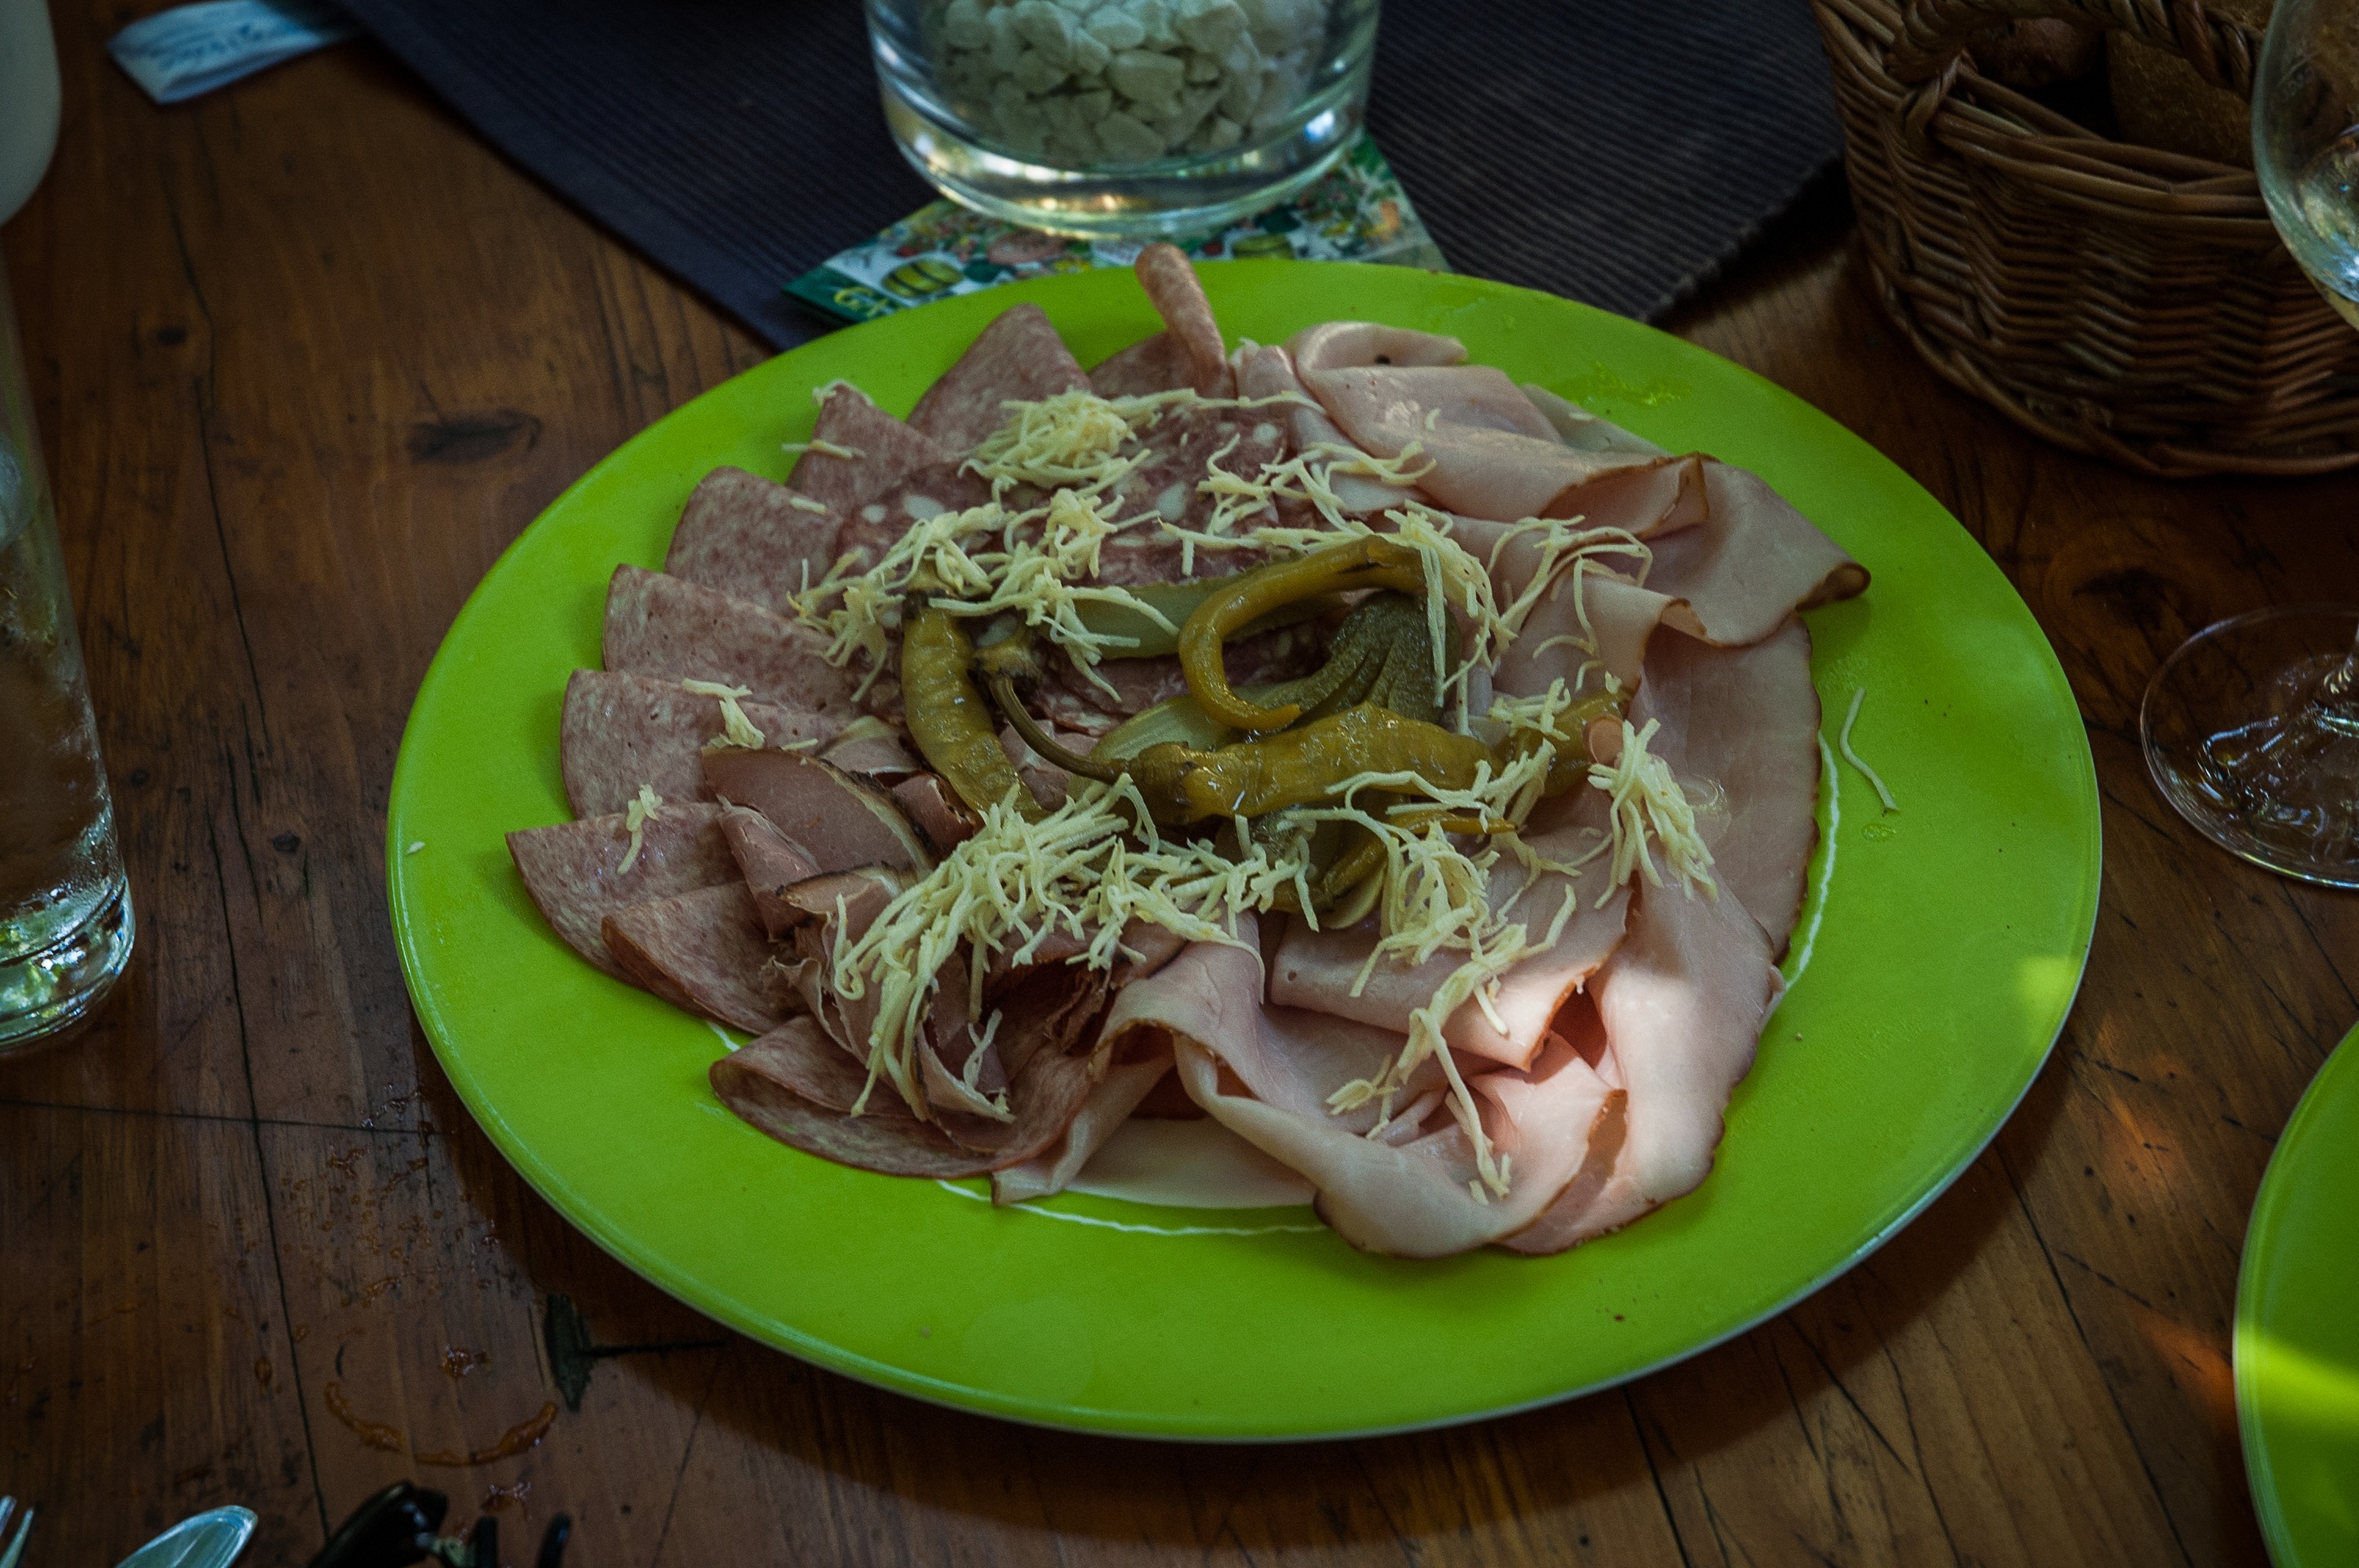
dish, meal, food, snack, eat, meat, lunch, cuisine, delicious, sausage, benefit from, jause